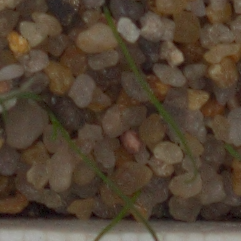
Label: loose_silkybent